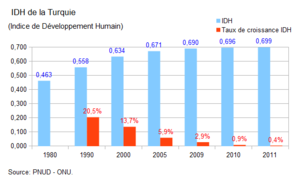
IDH de la Turquie - source: PNUD-ONU
En 2017, la Turquie est la première puissance économique du Moyen-Orient devant l'Iran et l'Arabie saoudite, la 7ᵉ puissance économique d'Europe et la 13ᵉ puissance économique mondiale. Membre du G20 et de l'Union douanière, la Turquie a officiellement entamé ses négociations d’adhésion avec l’Union européenne en octobre 2005.